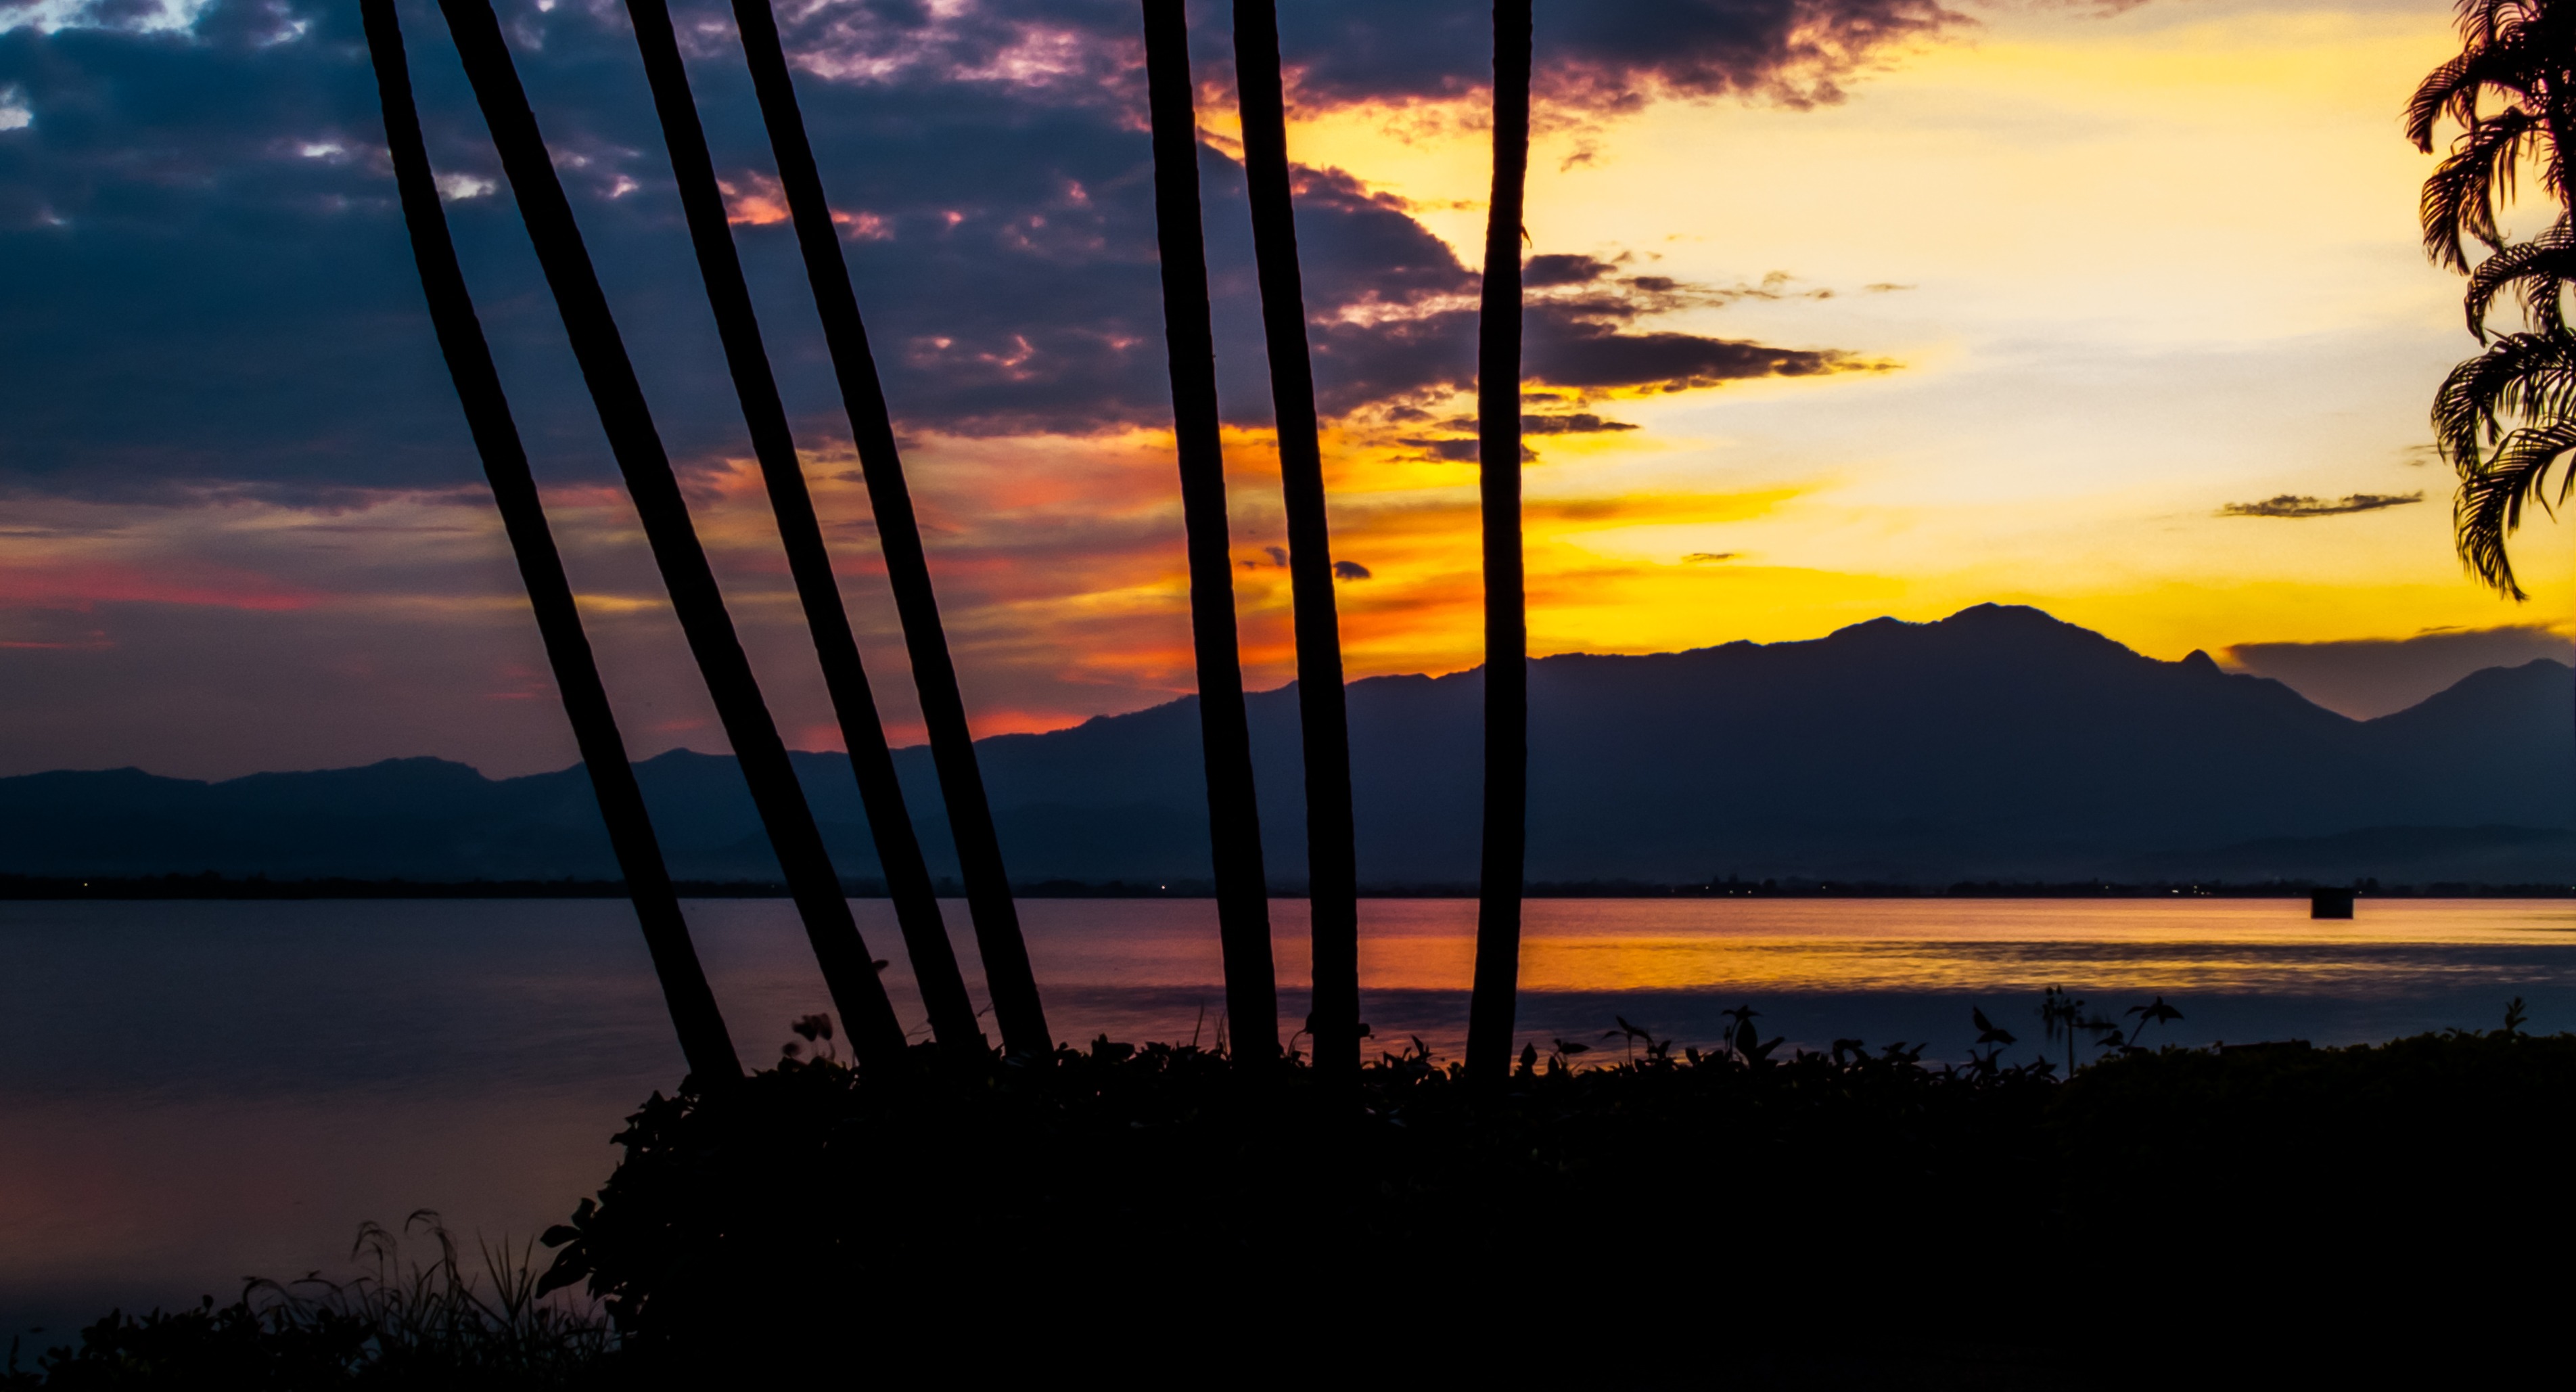
sea, water, horizon, cloud, sky, sunrise, sunset, lake, dawn, dusk, evening, reflection, seascape, calm, clouds, abendstimmung, afterglow, computer wallpaper